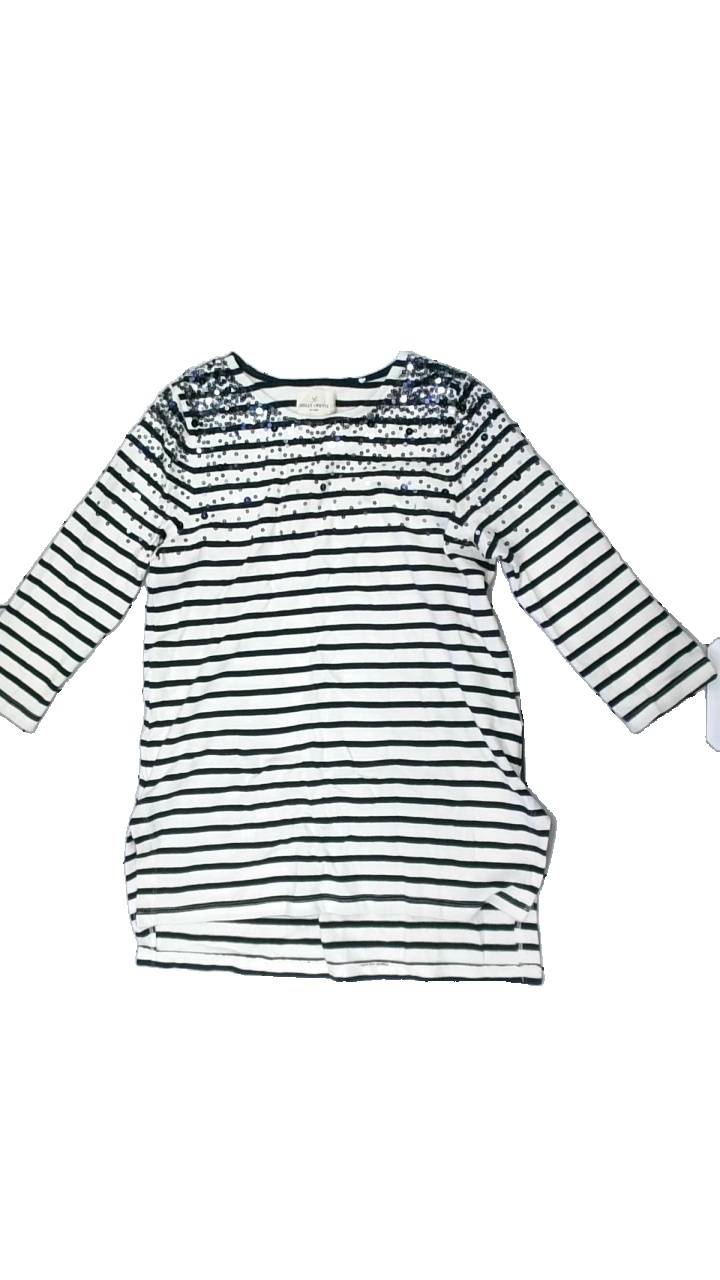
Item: Top (Ladies)
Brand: Holly And Whyte (lindex)
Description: randig tröja med paljetter upptill och trekvartsärmar
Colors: Black, White
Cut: Regular
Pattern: Striped
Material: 100% cotton
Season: All
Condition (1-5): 5
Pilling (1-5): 5
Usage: Reuse
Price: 50-100